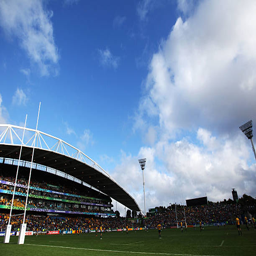
a general view of action during the match .